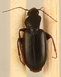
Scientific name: Calathus advena
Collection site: Rocky Mountains NEON (RMNP), plot RMNP_014